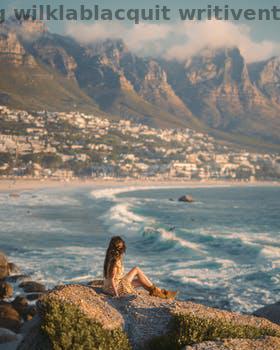
Label: Watermark